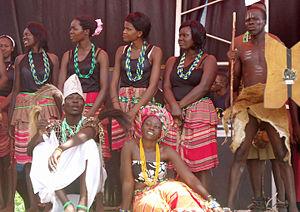
Les Gwere sont une population bantoue d'Afrique de l'Est vivant à l'est de l'Ouganda, dans le district de Pallisa, et, de l'autre côté de la frontière, à l'ouest du Kenya.